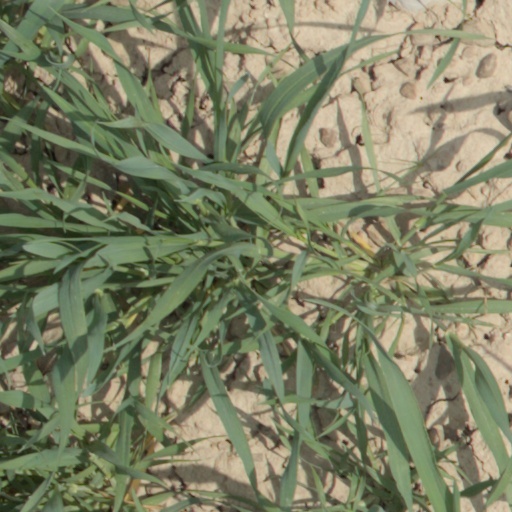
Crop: wheat